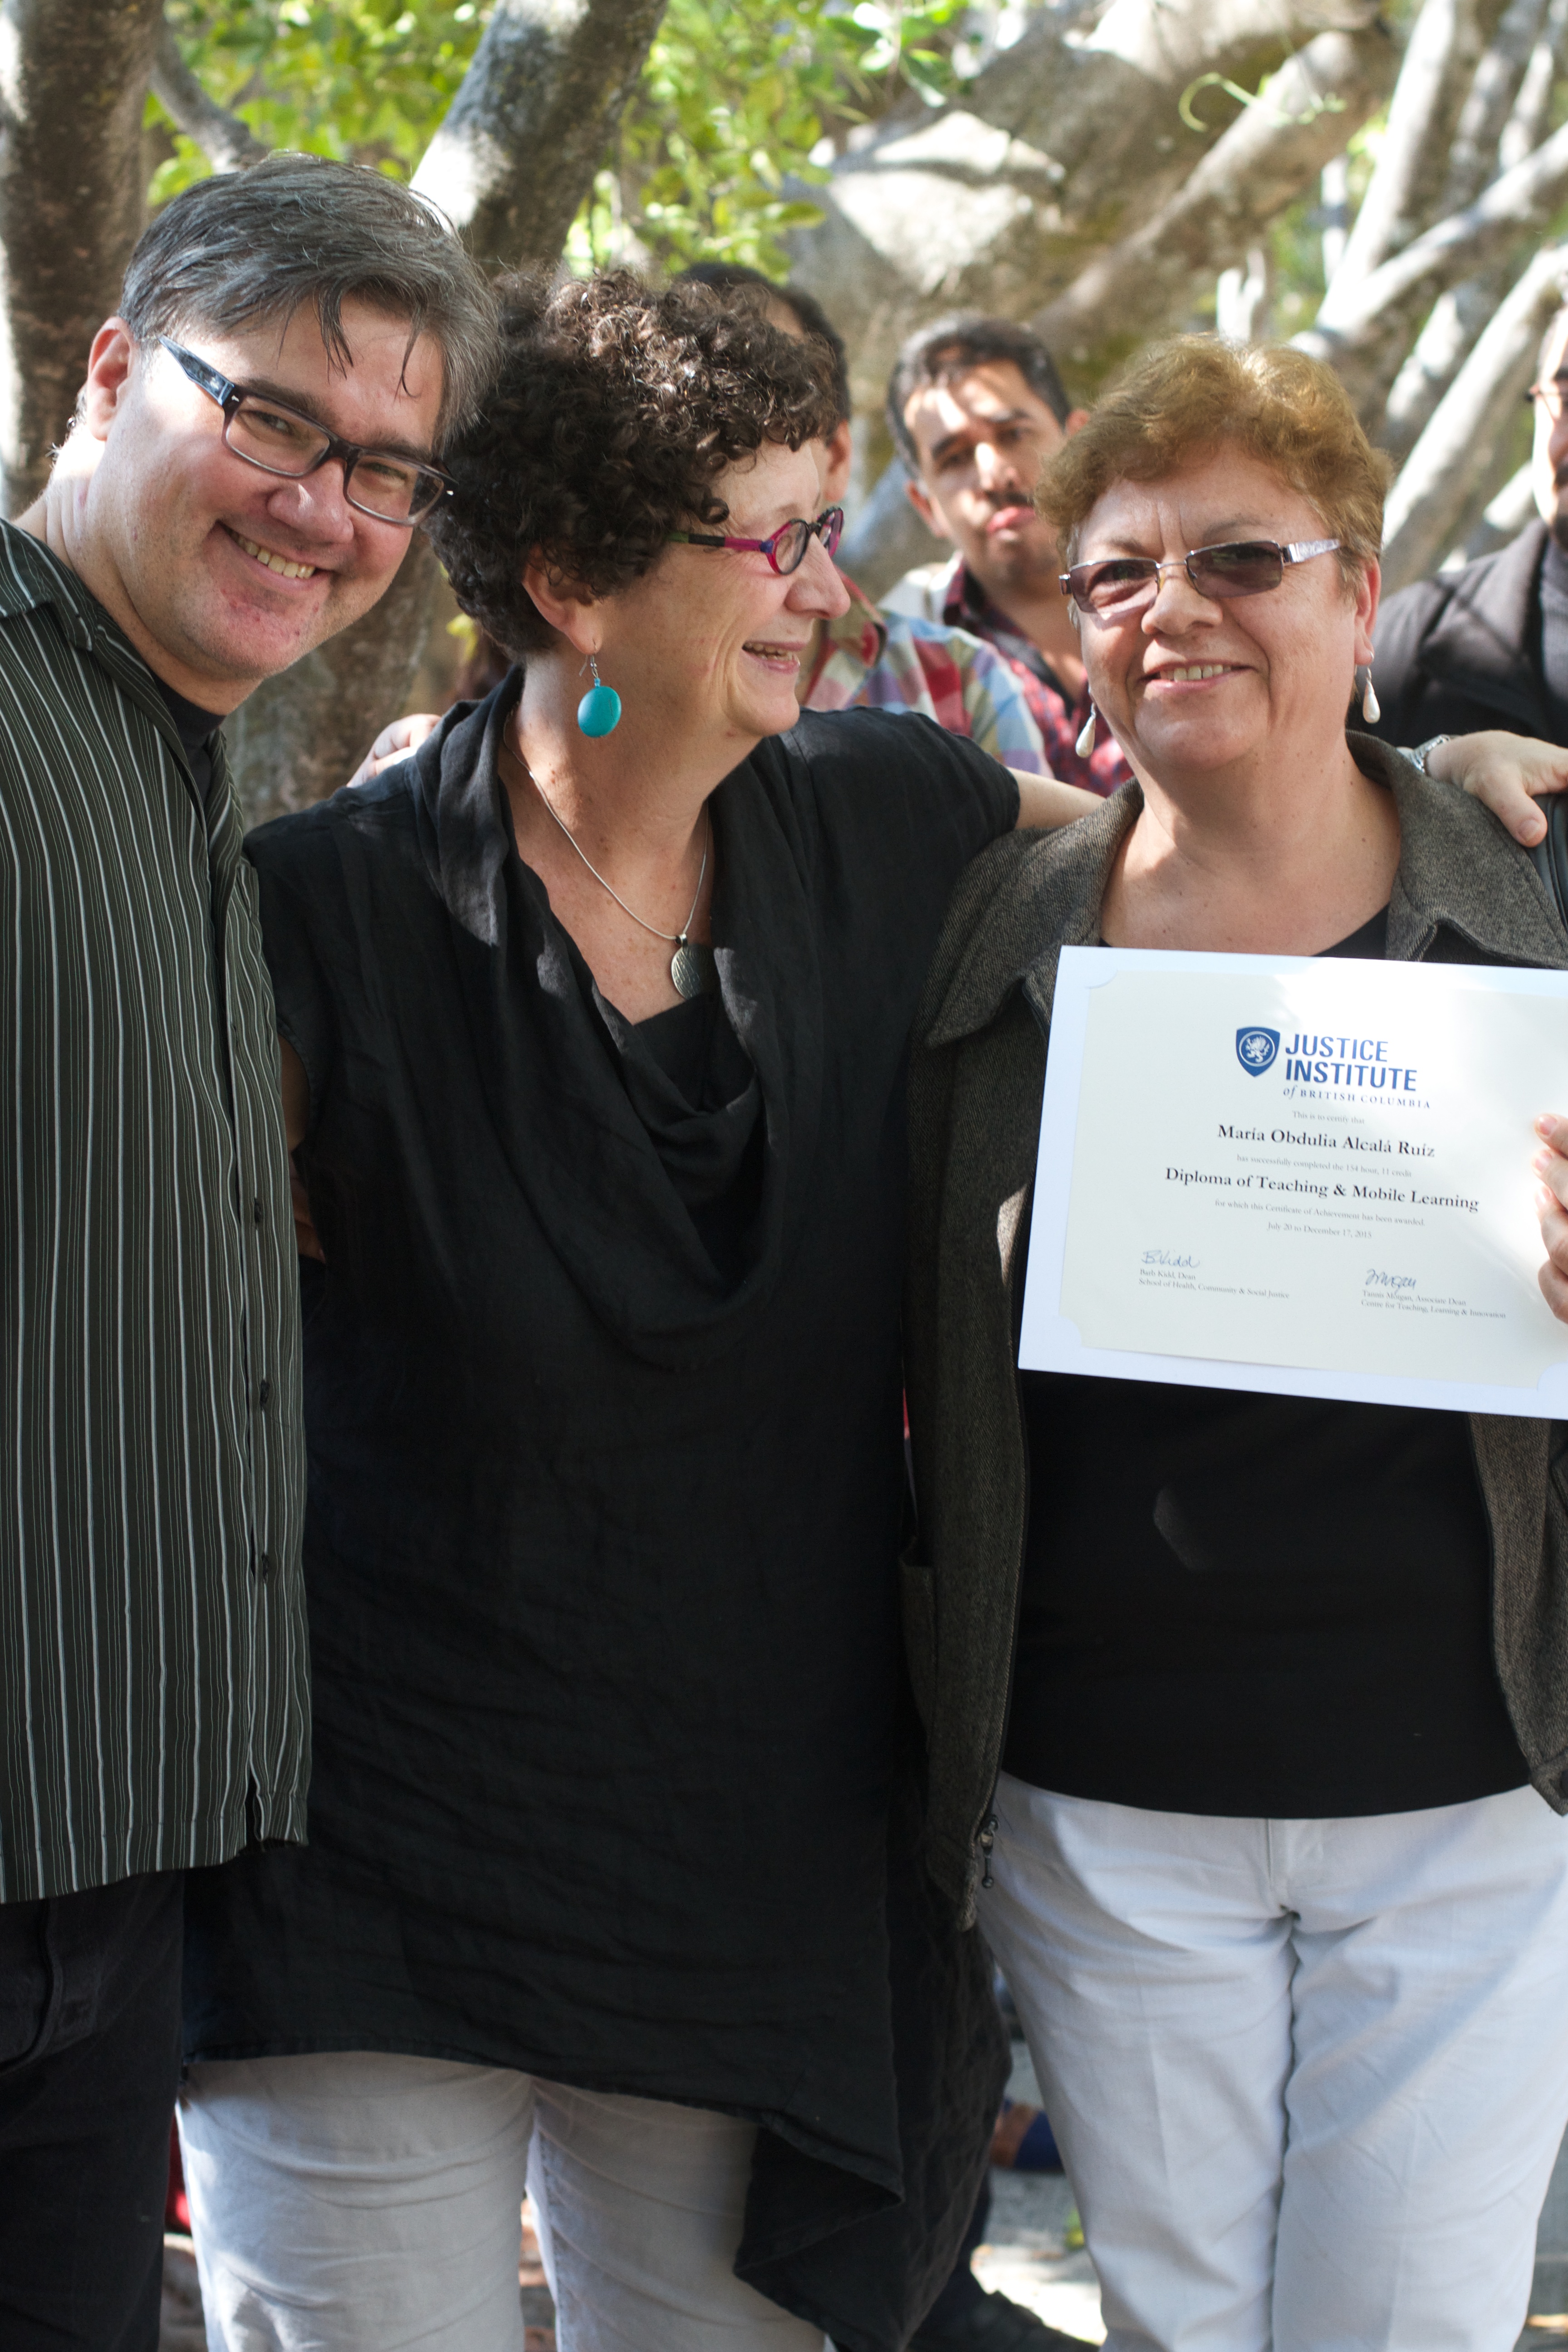
tree, girl, car, crowd, recreation, vehicle, smile, product, fun, glasses, event, udgagora, vision care